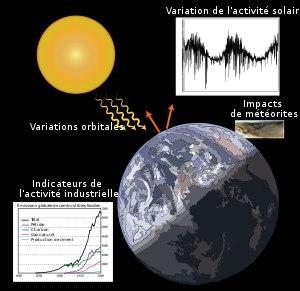
Un changement climatique, ou dérèglement climatique, correspond à une modification durable des paramètres statistiques du climat global de la Terre ou de ses divers climats régionaux. Ces changements peuvent être dus à des processus intrinsèques à la Terre, à des influences extérieures ou, plus récemment, aux activités humaines.